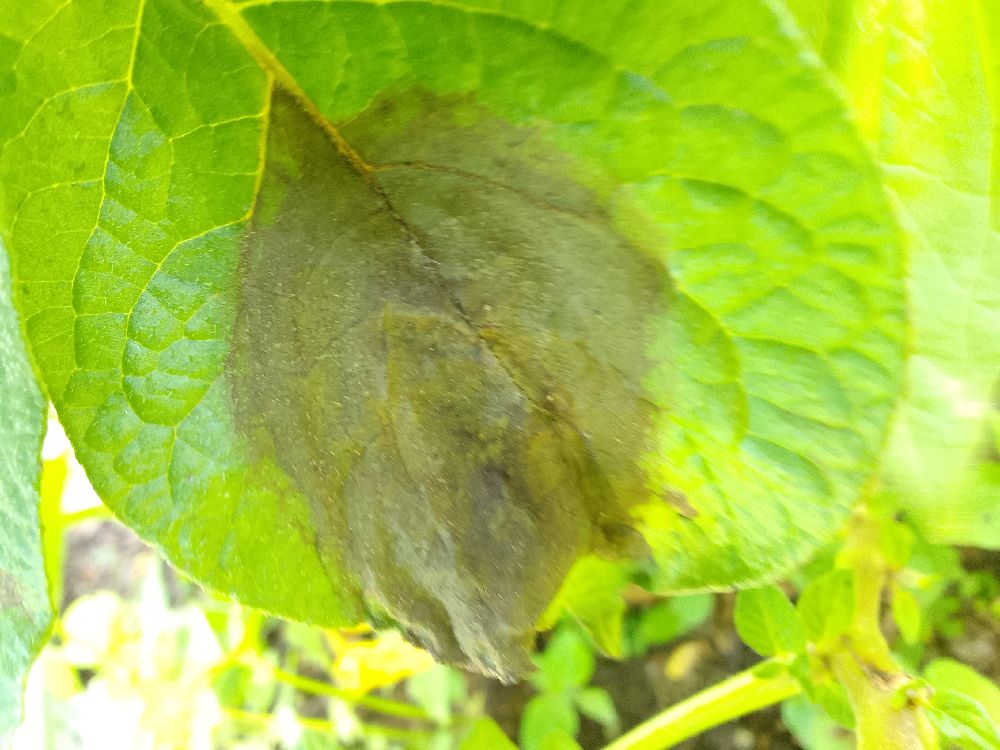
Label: Late blight